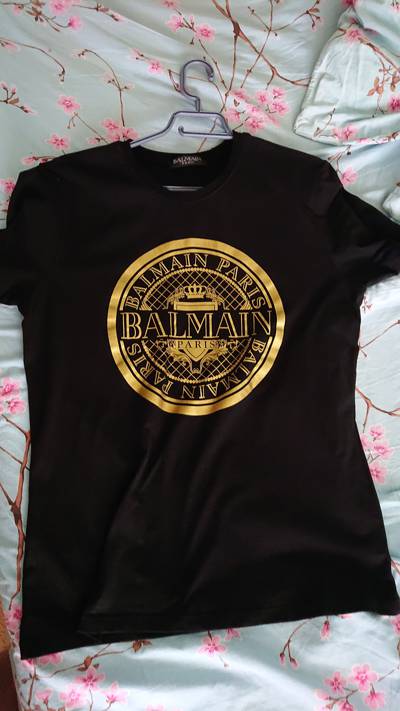
Waste category: clothes